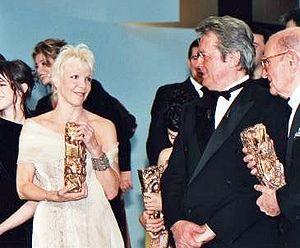
Tonie Marshall, Alain Delon et Georges Cravenne à la cérémonie des Césars.
Tonie Marshall, née le 29 novembre 1951 à Neuilly-sur-Seine, et morte le 12 mars 2020 à Paris, est une actrice, réalisatrice et scénariste de cinéma franco-américaine.